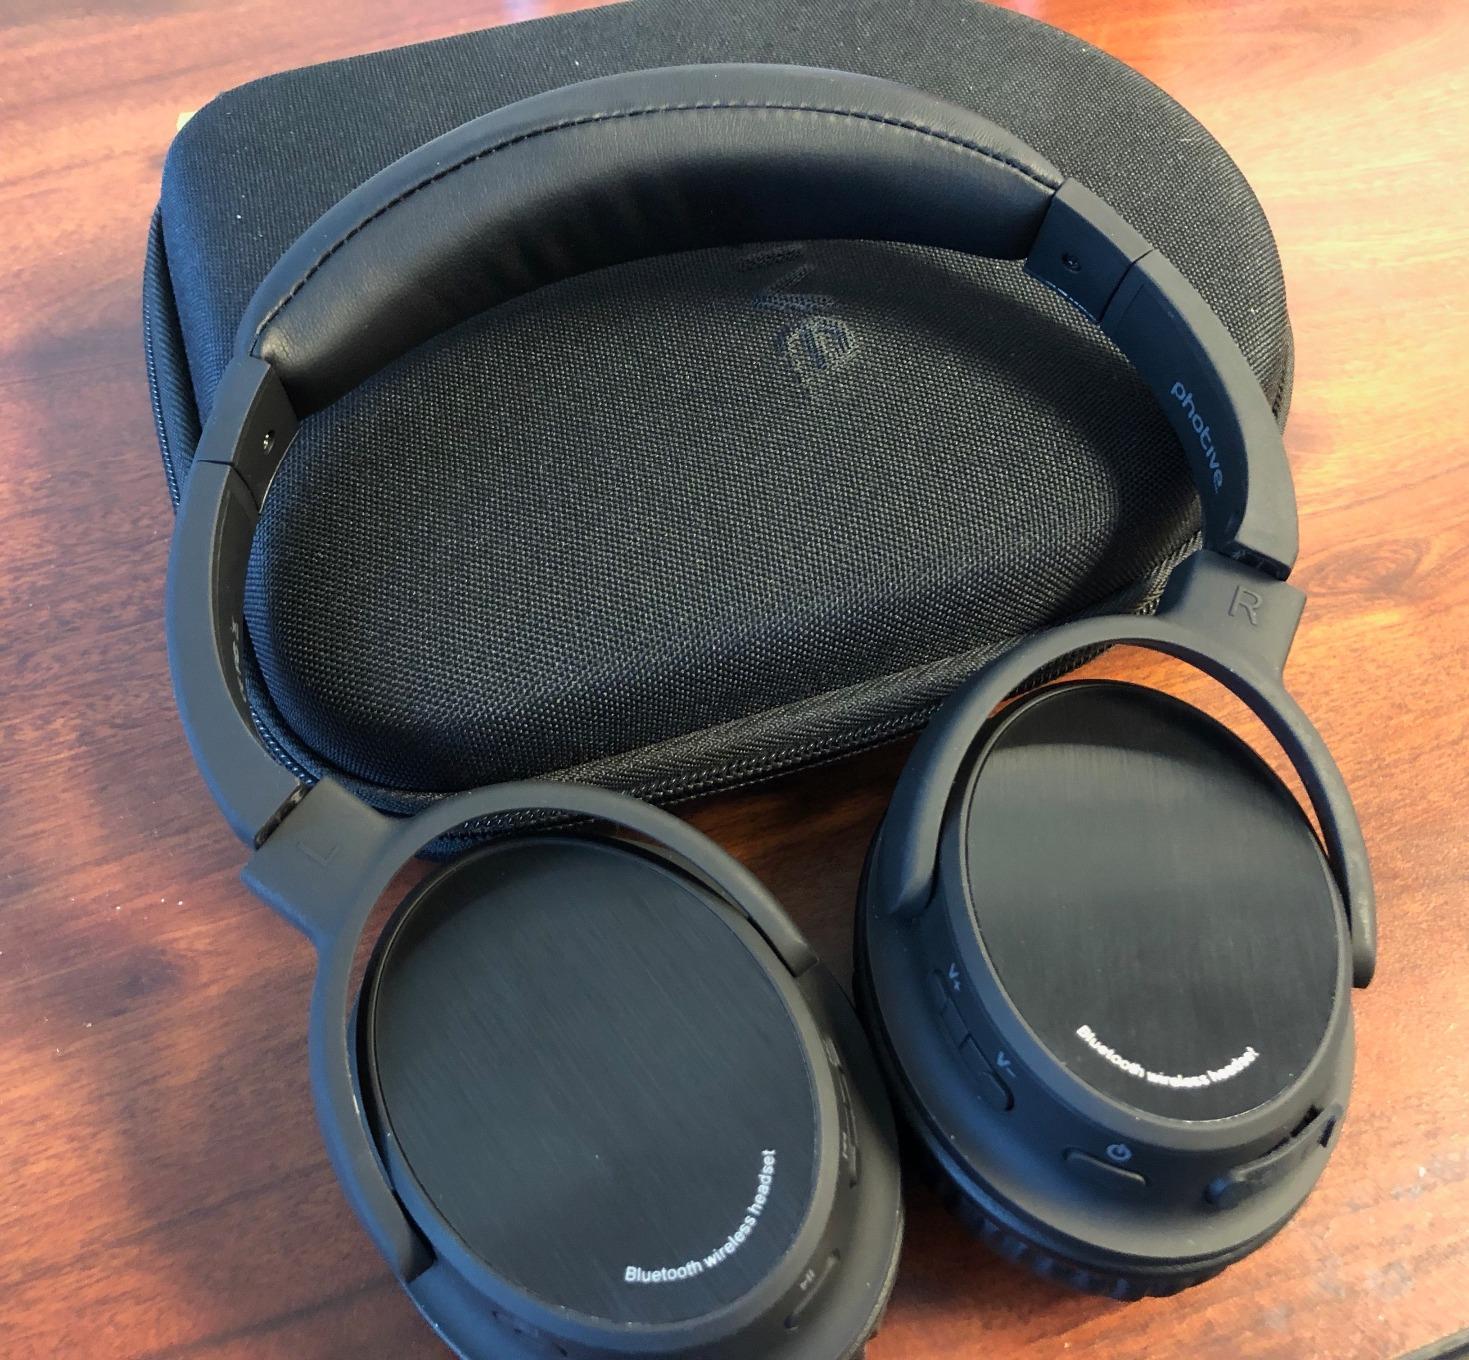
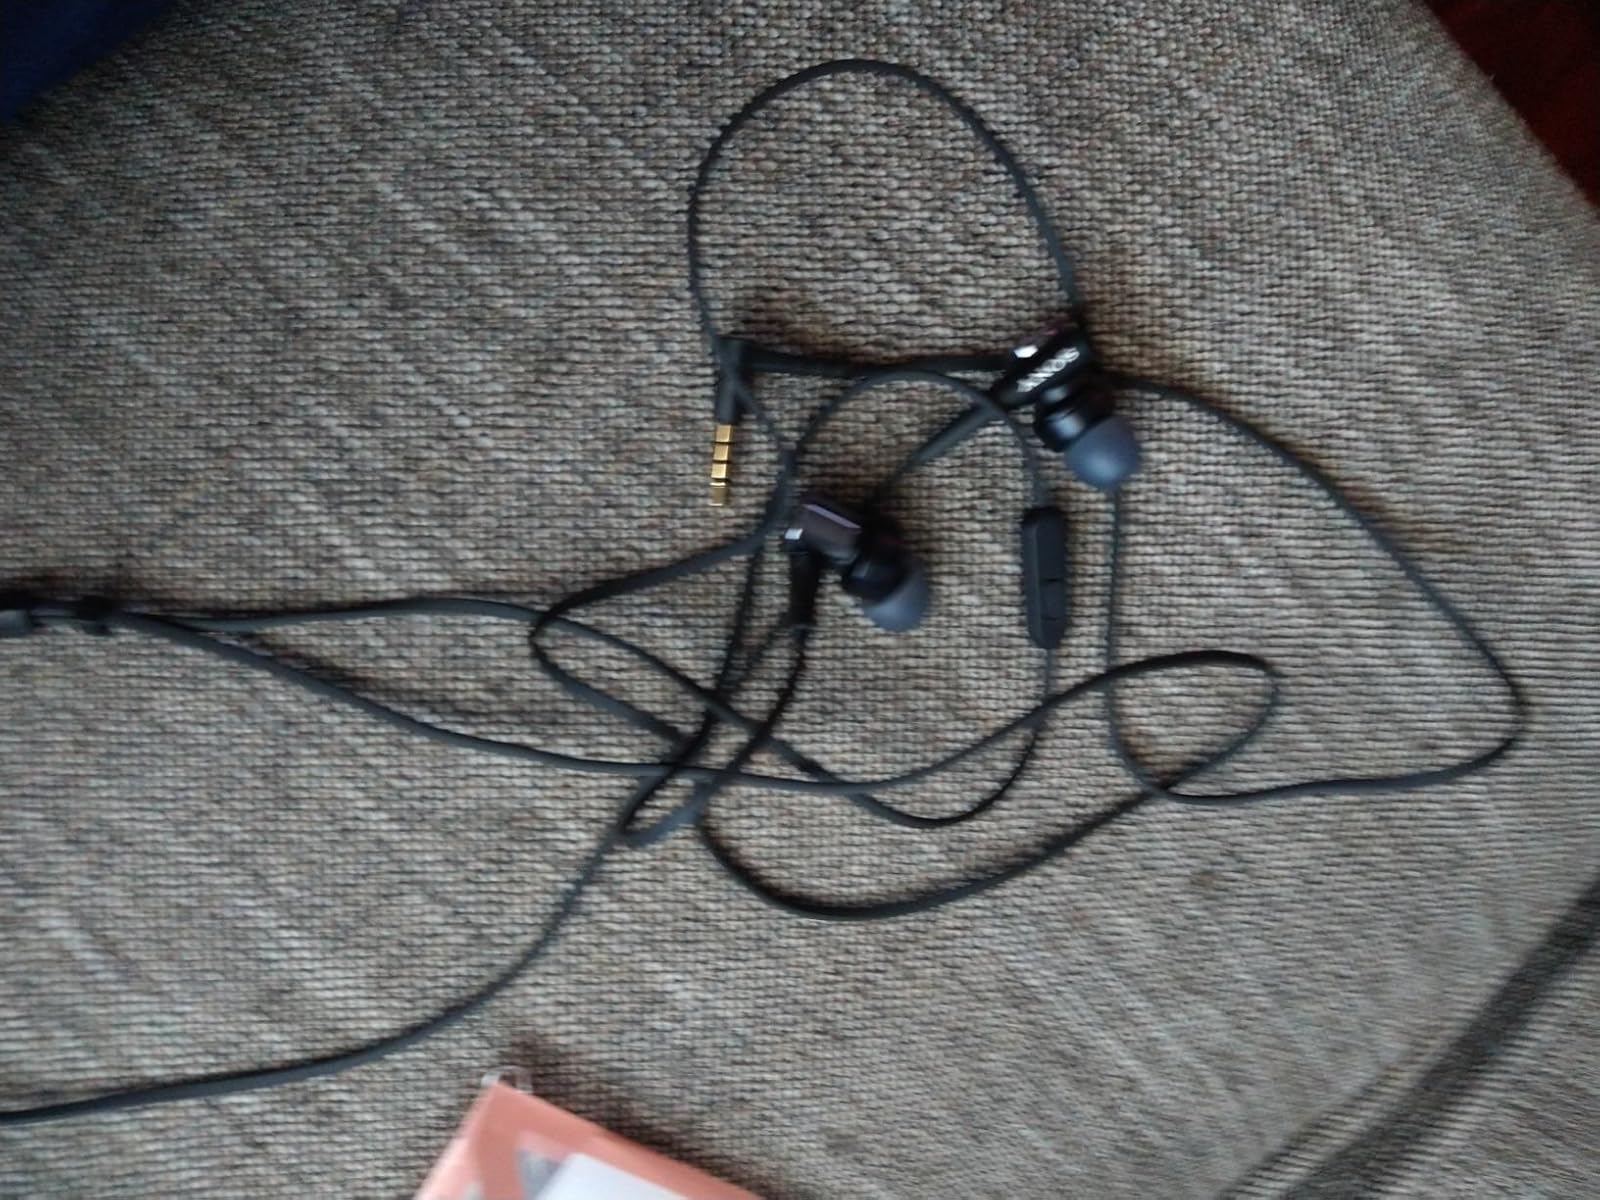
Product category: headphones
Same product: no